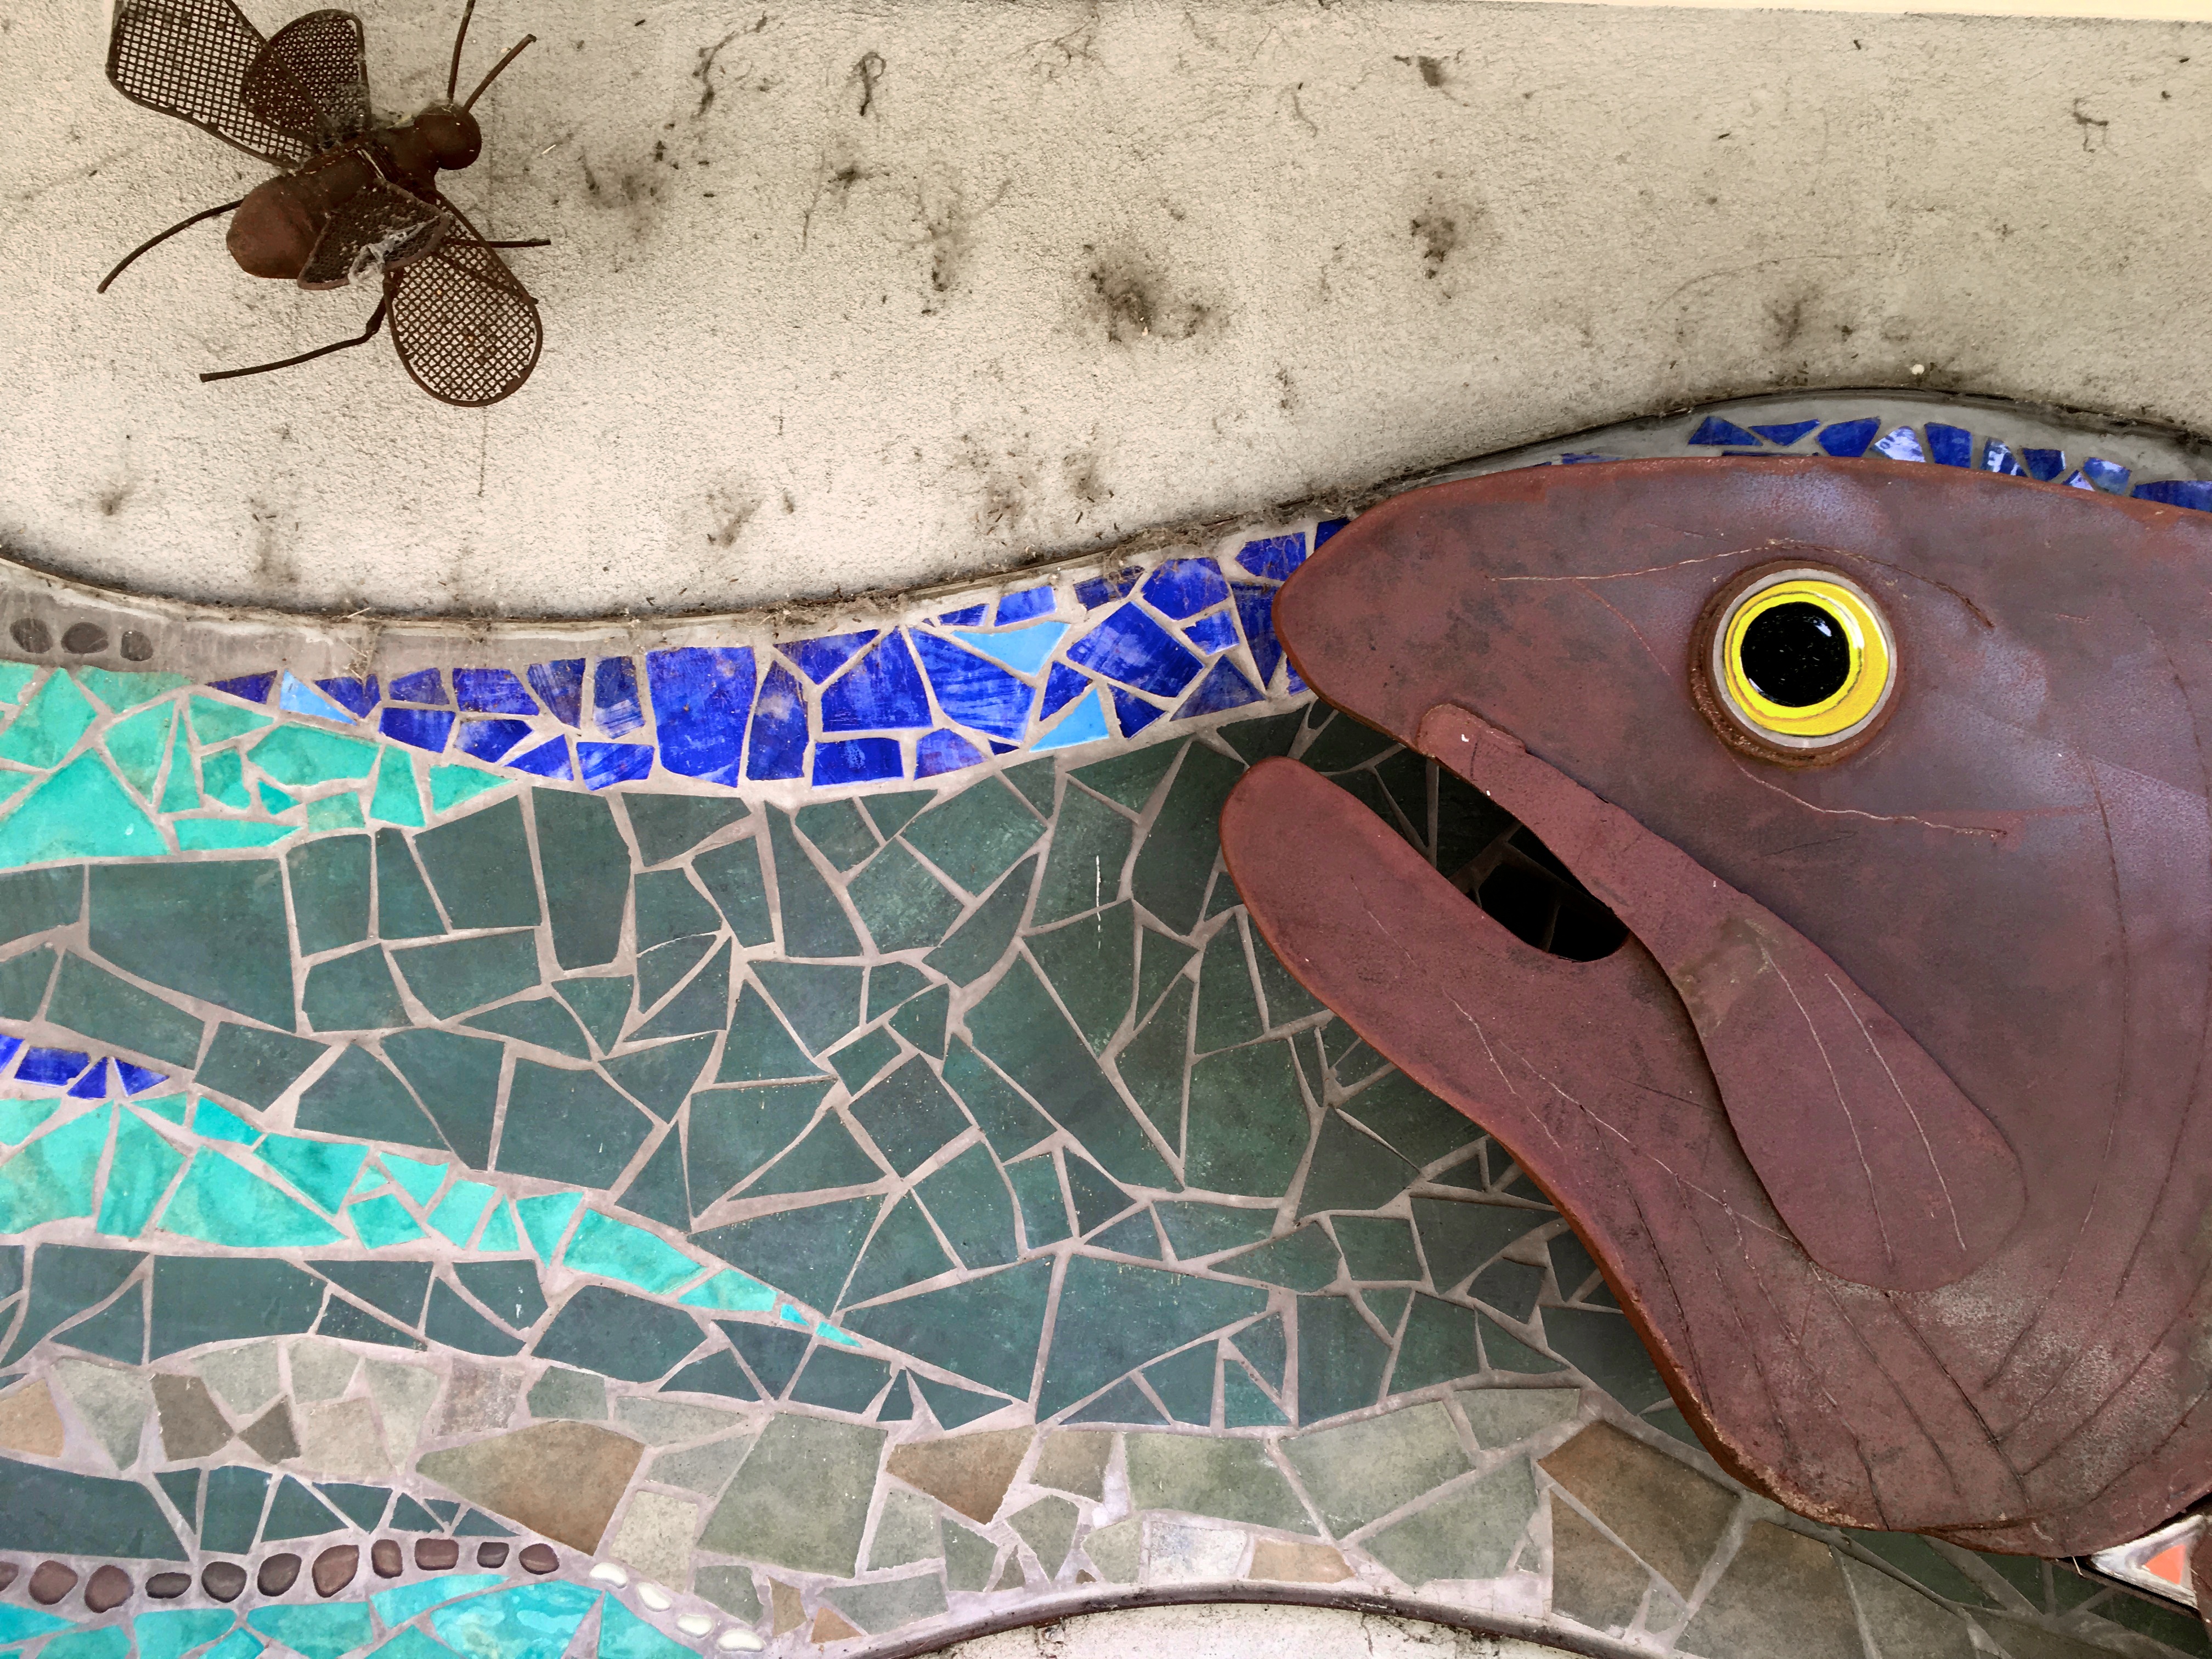
water, fish, fauna, art, lure, organism, marine biology